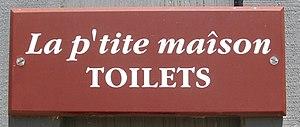
Jersey est la plus grande des îles Anglo-Normandes, dont la capitale est Saint-Hélier. Sa superficie est de 118,2 km² et elle est peuplée de 106 500 habitants en 2011. Elle appartient au bailliage de Jersey.